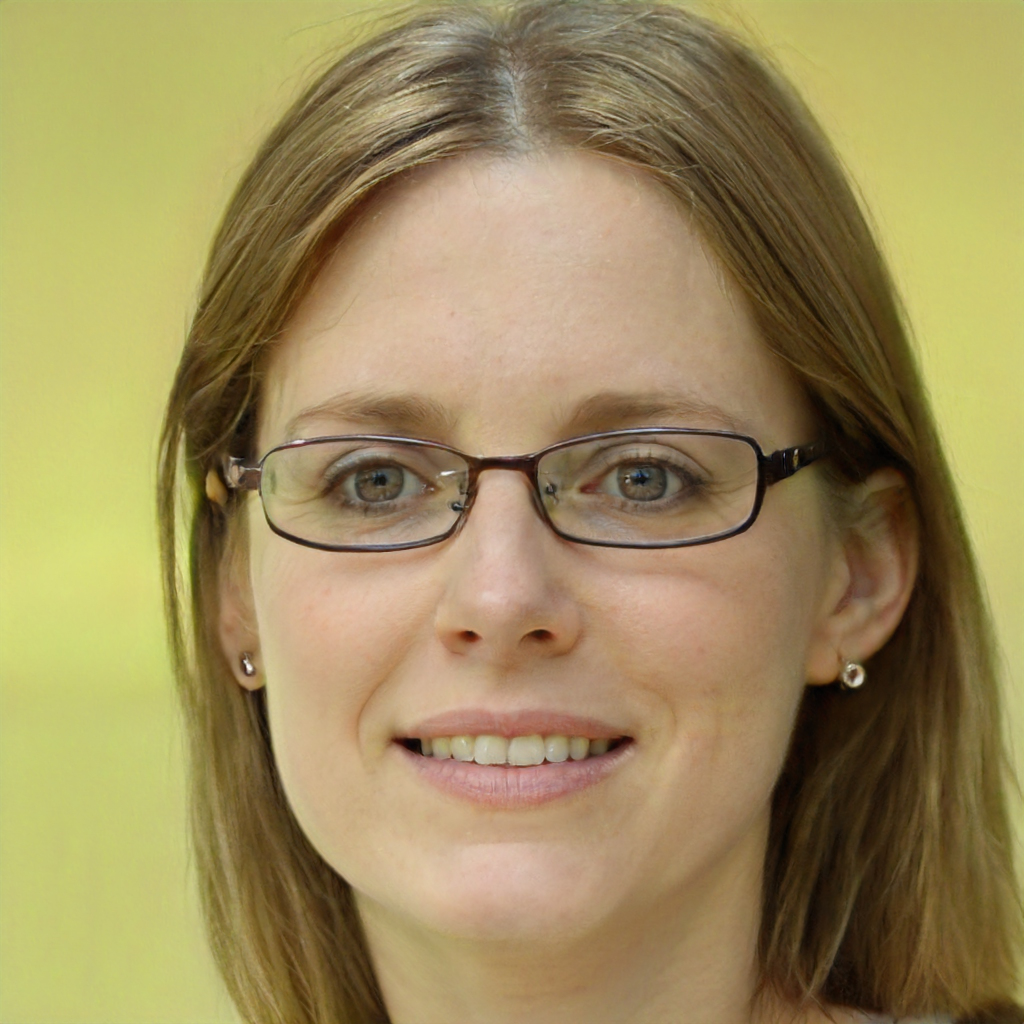
Gender: Female